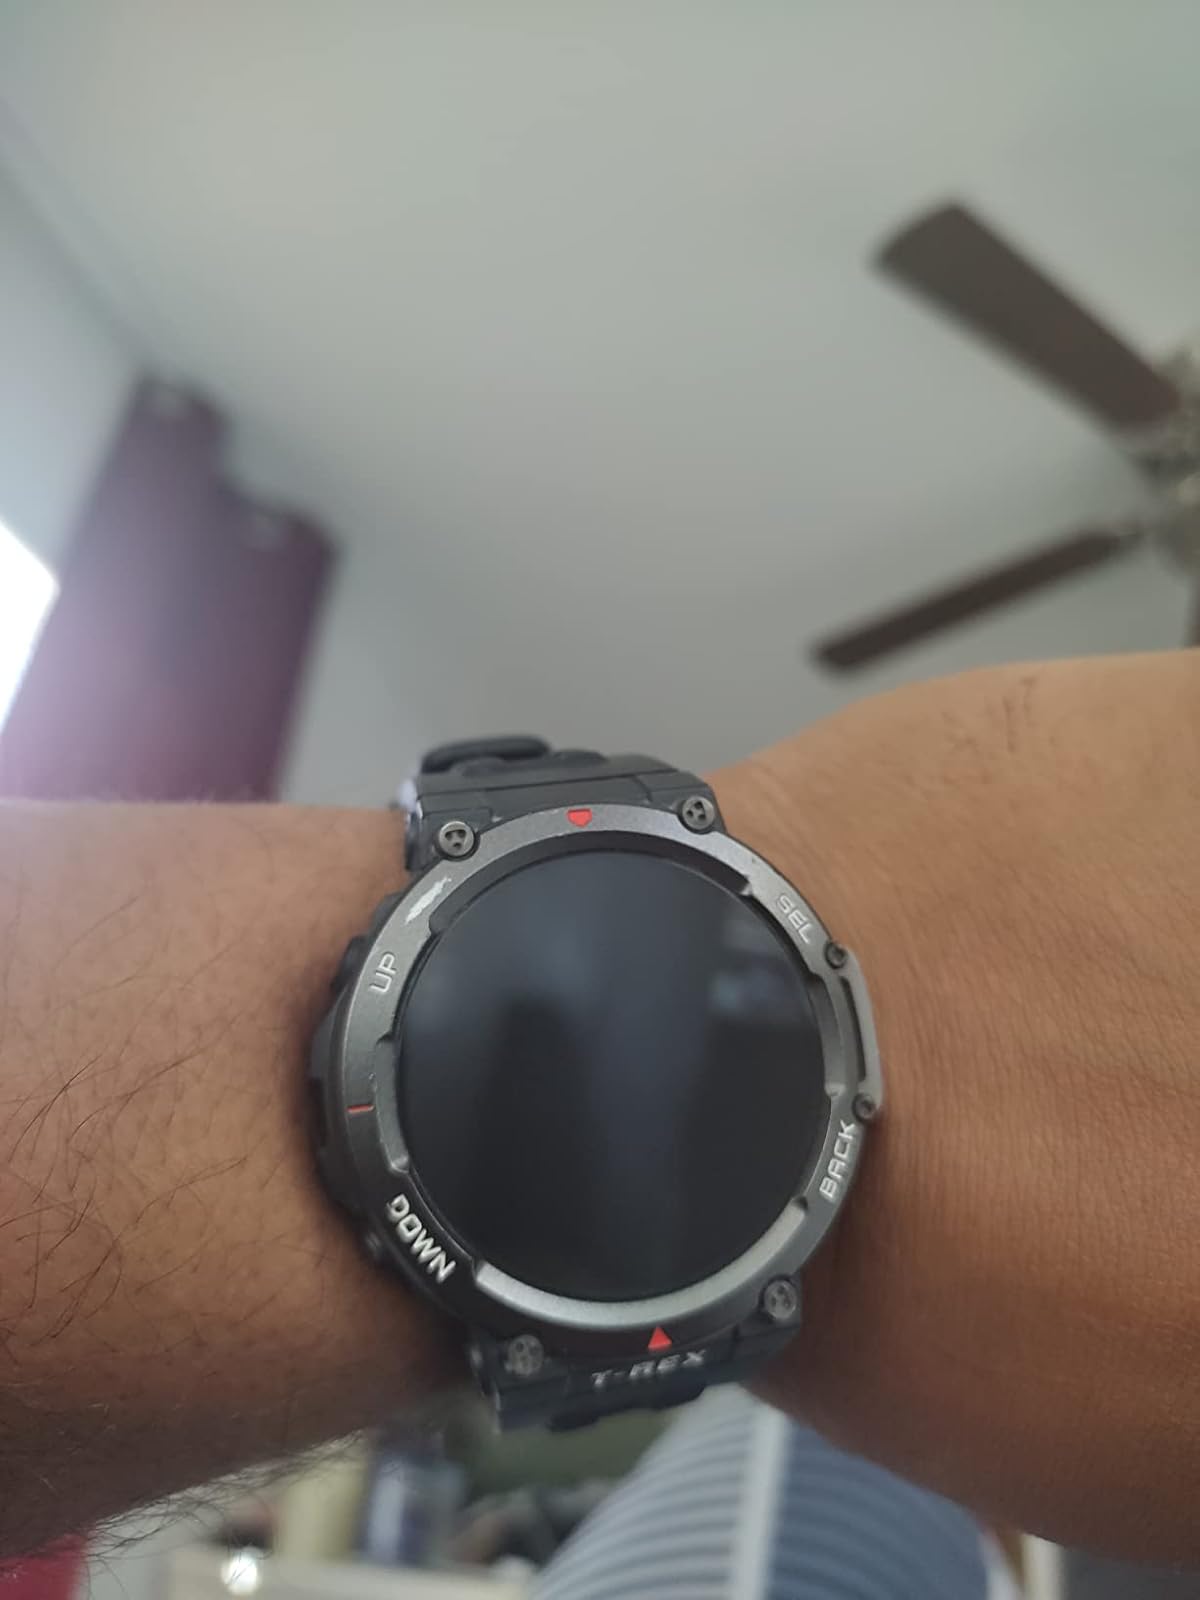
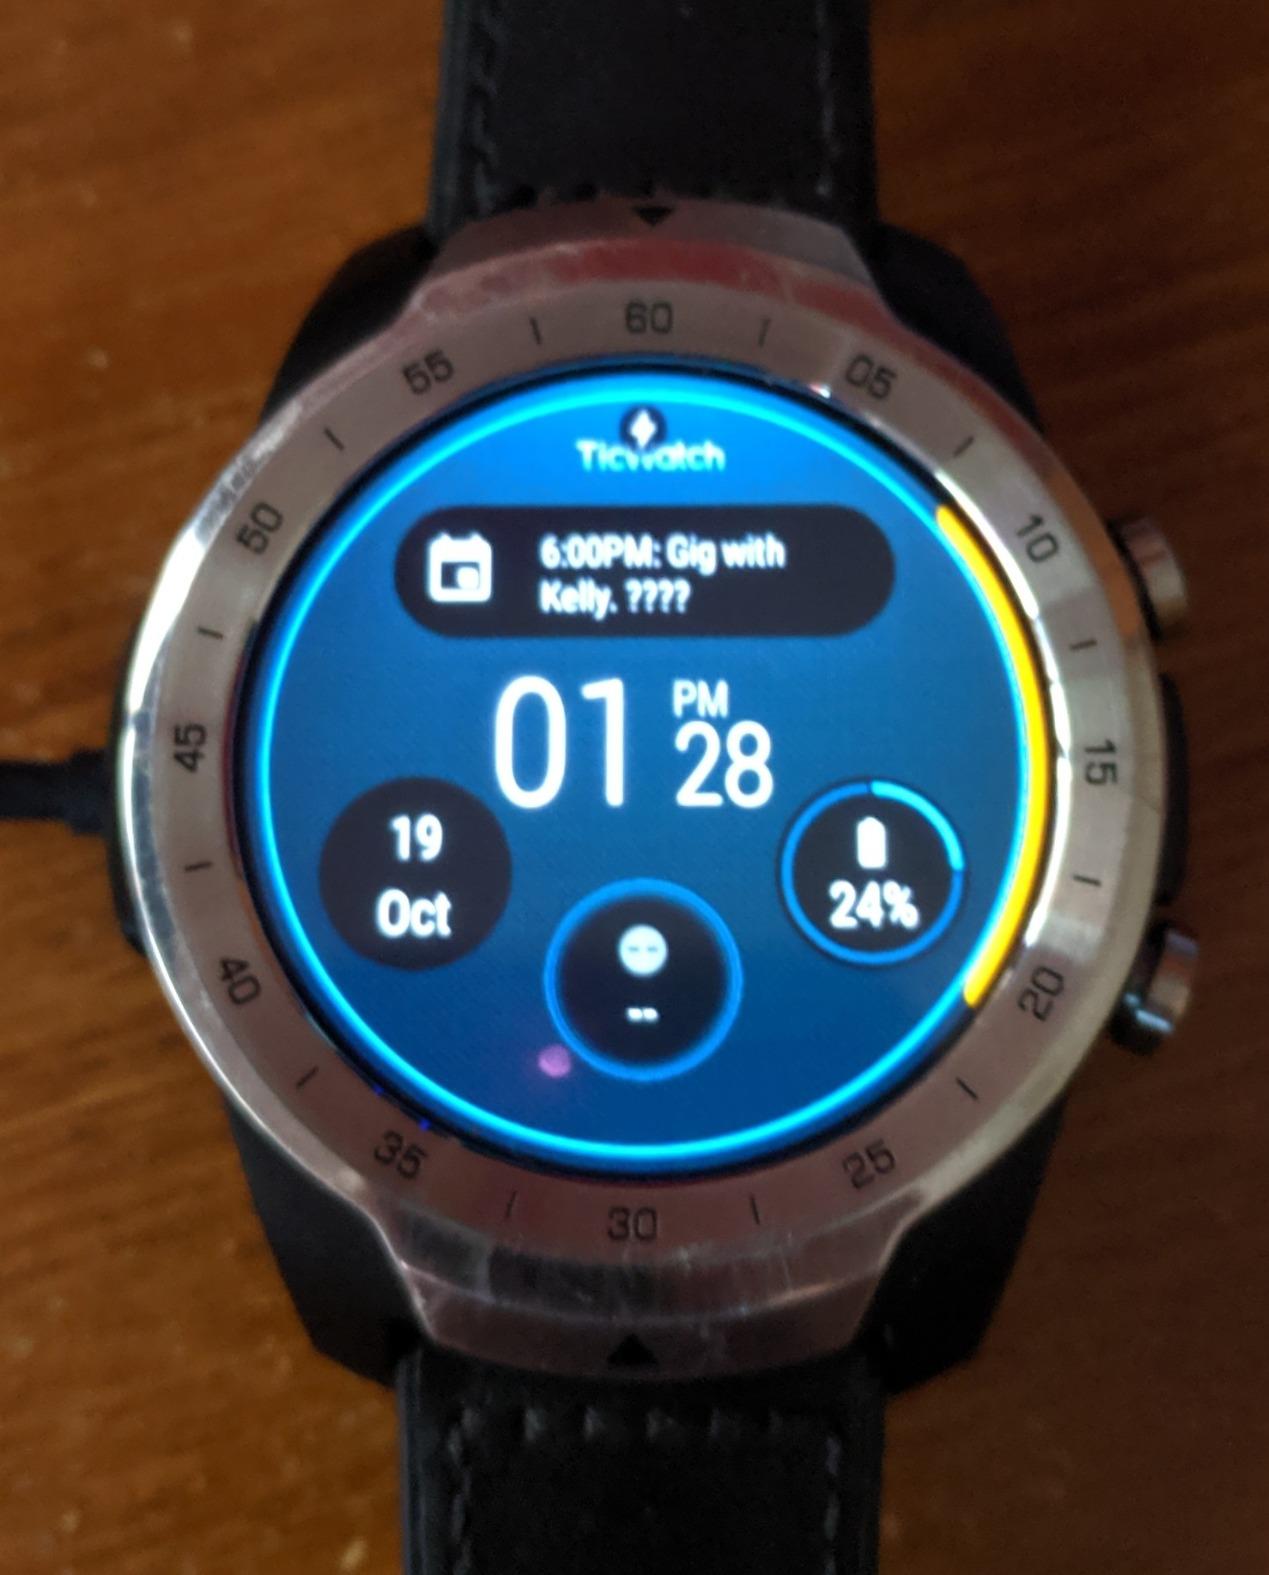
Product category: smartwatch
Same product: no